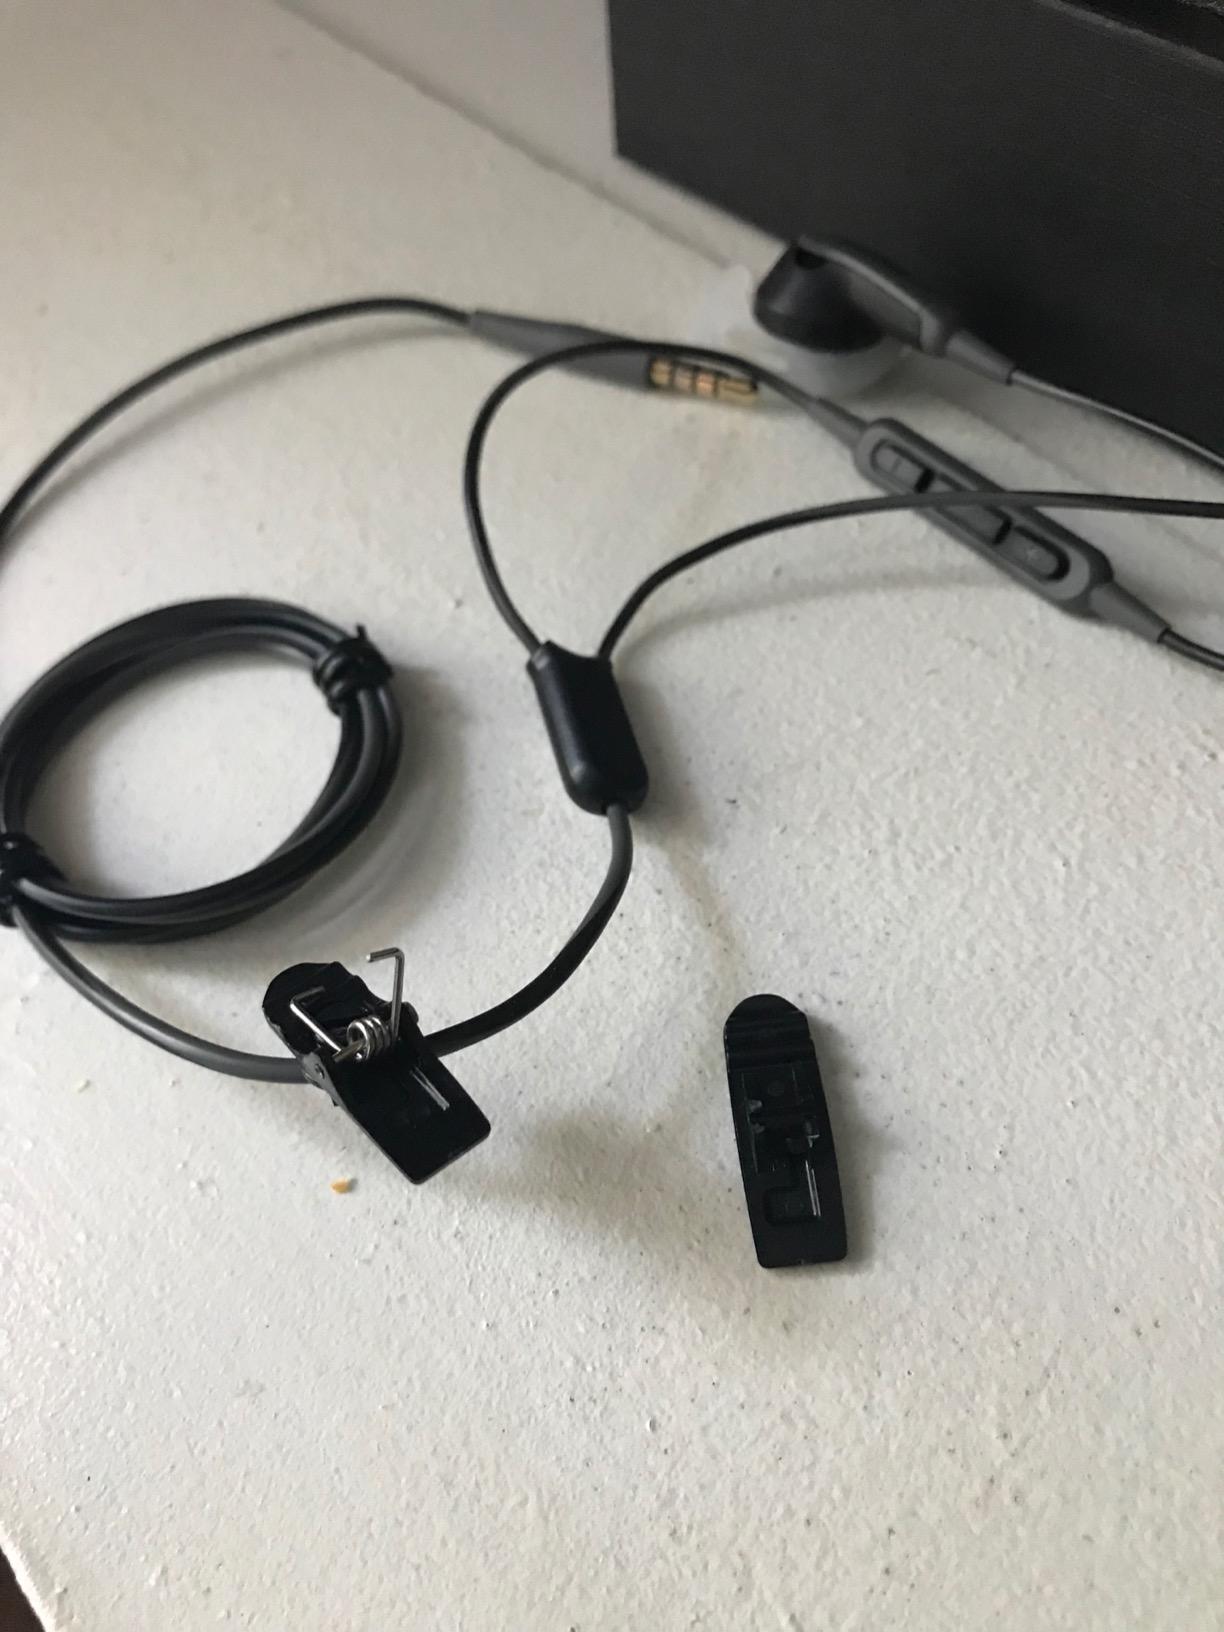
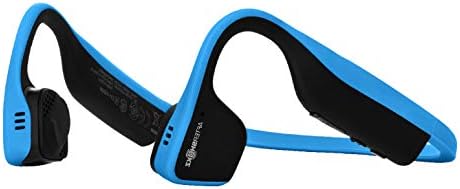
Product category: headphones
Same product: no